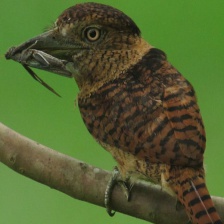
Species: BARRED PUFFBIRD
Scientific name: NYSTALUS RADIATUS